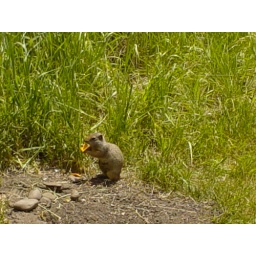
A cute little guy eating a cheeze-it that I threw to him, out in Utah.